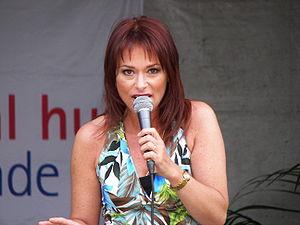
Lisa del Bo de son vrai nom Reinhilde Goossens, est une chanteuse belge, née le 9 juin 1961 à Bilzen.